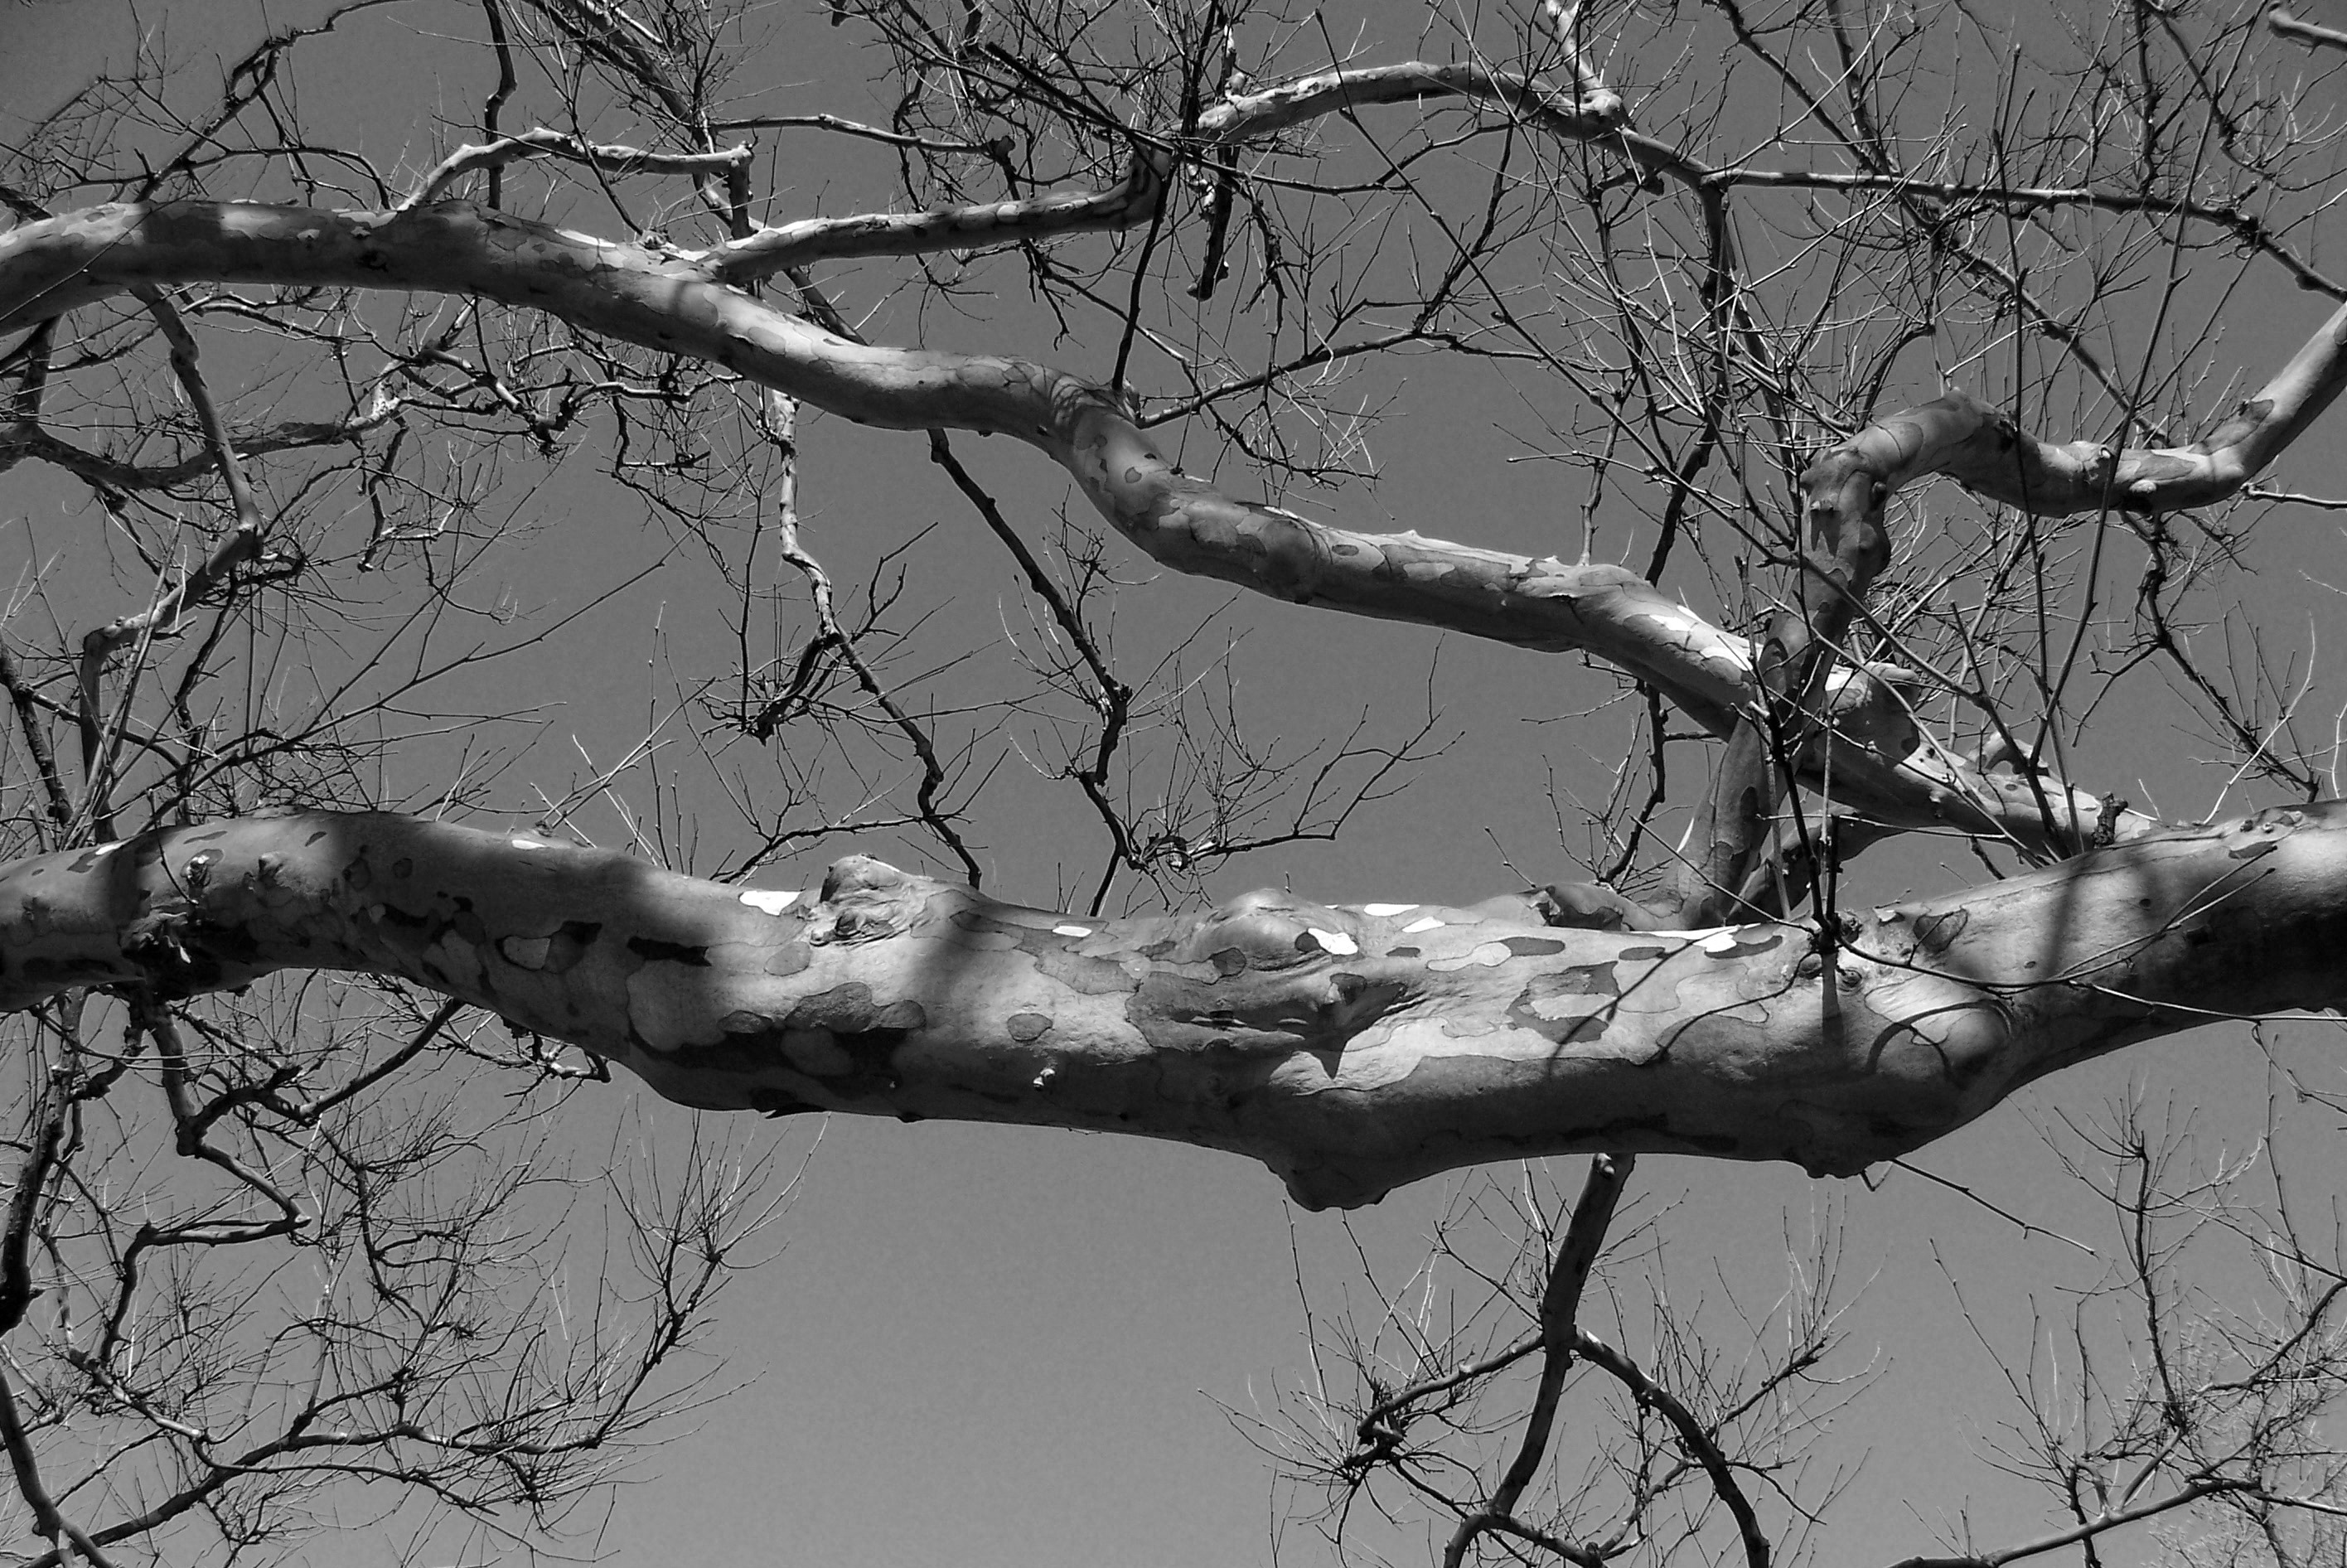
tree, nature, forest, branch, snow, winter, black and white, plant, wood, white, photography, leaf, flower, spring, black, monochrome, season, twig, outdoors, woods, limb, branches, monochrome photography, plant stem, woody plant